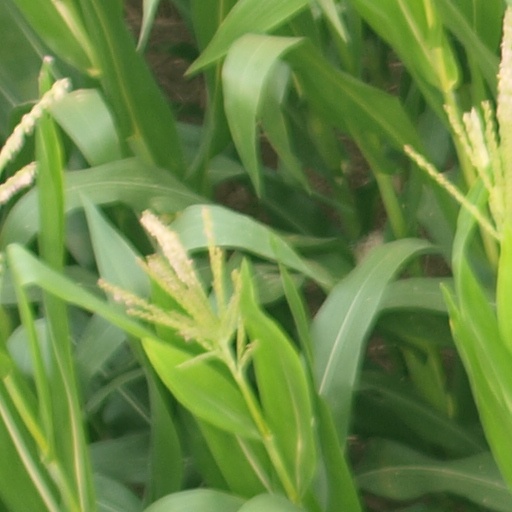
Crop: maize; corn